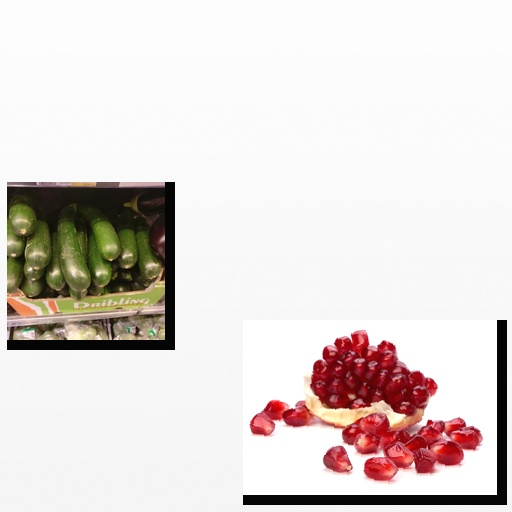
Food items: pomegranate, zucchini